Billy's Creek Bridge

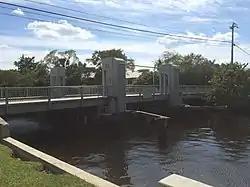

The Billy's Creek Bridge is a historic vertical-lift bridge located just east of downtown Fort Myers, Florida. It carries westbound traffic of State Road 80 (known as Palm Beach Boulevard on the west side and First Street on the east side) across Billy's Creek. It carried State Road 80 in both directions before eastbound traffic was rerouted onto the adjacent Second and Seaboard Streets.